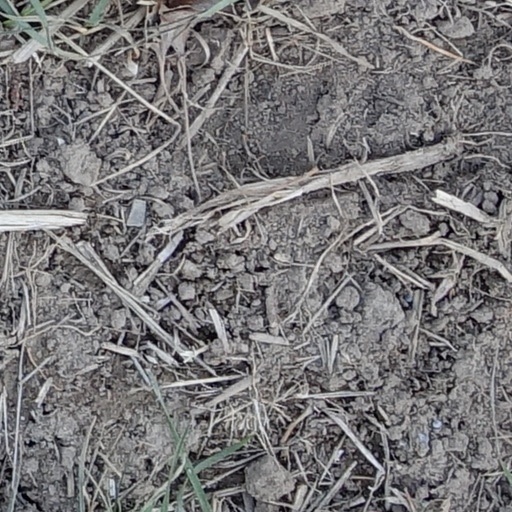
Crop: wheat